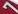
Number: 7